Talking drum

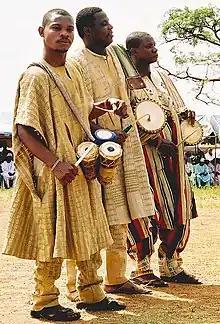
Yoruba drummers: The nearest holds omele ako and batá, the other two hold dùndúns.

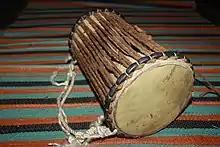
Gangan

The talking drum is an hourglass-shaped drum from West Africa, which can be used as a form of speech surrogacy by regulating its pitch and rhythm to mimic the tone and prosody of human speech. It has two drumheads connected by leather tension cords, which allow the player to change the pitch of the drum by scraping the cords between their arm and body.